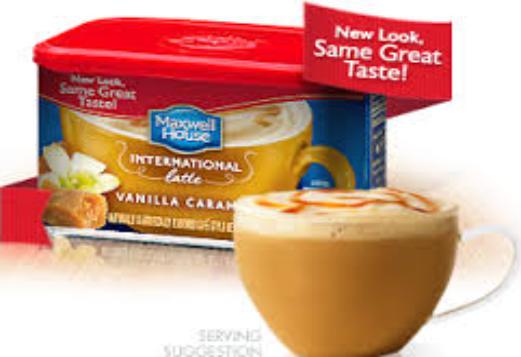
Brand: Maxwell House
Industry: Food